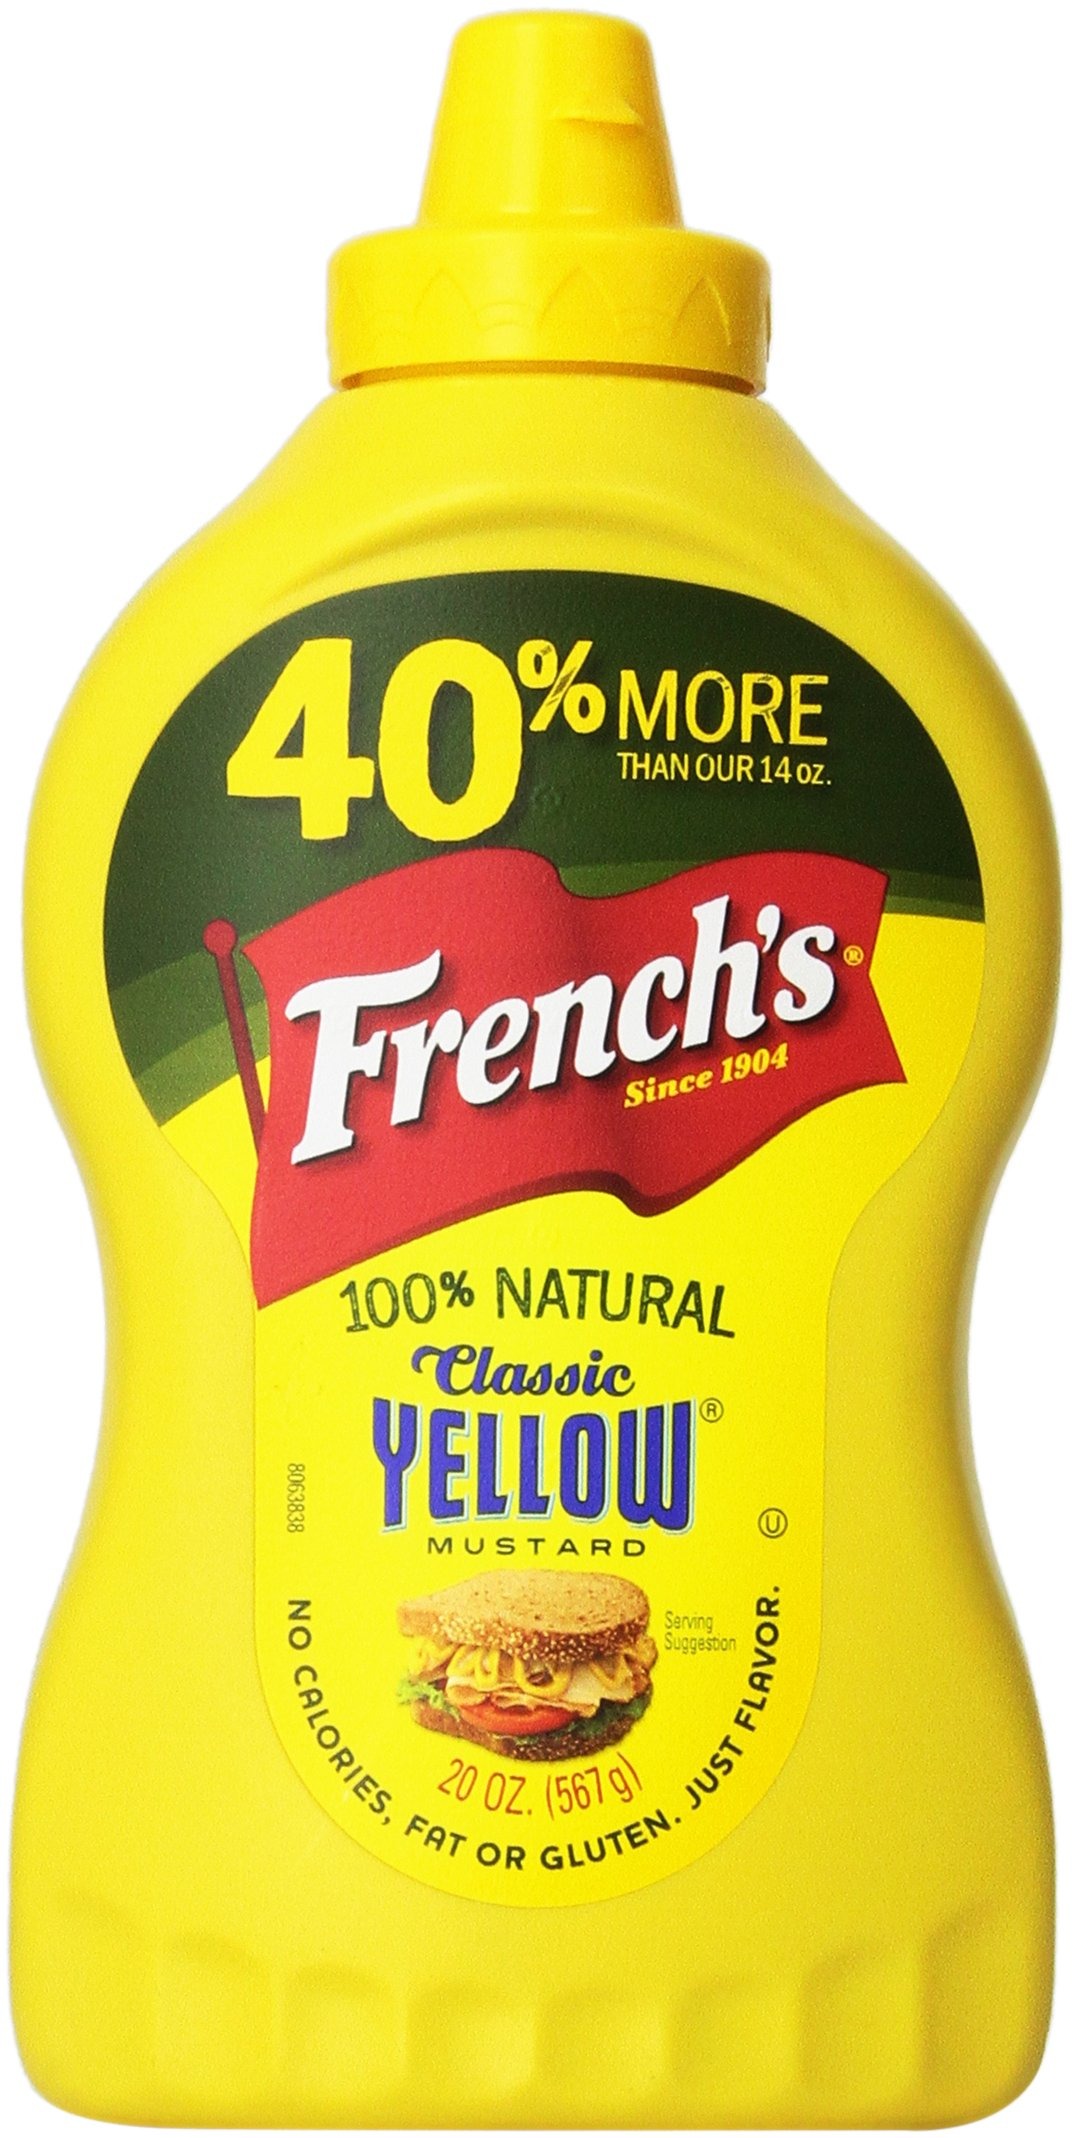
Item Name: French's Mustard Yellow Squeeze, 20-Ounce Jars (Pack of 6)
Value: 120.0
Unit: Ounce

Price: 2.59